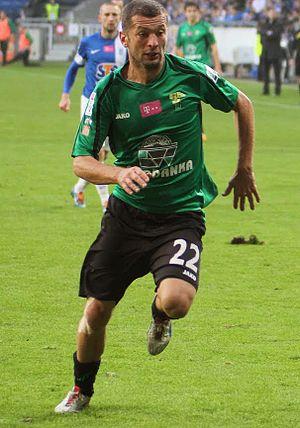
Łukasz Mierzejewski, né le 31 août 1982 à Ciechanów, est un footballeur international polonais. Il évolue au poste d'arrière droit.